Snowshoe hare

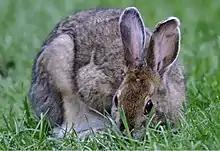
Snowshoe hare eating grass in summer

Snowshoe hares require dense, brushy, usually coniferous cover; thermal and escape cover are especially important for young hares. Low brush provides hiding, escape, and thermal cover. Heavy cover 10 feet (3 m) above ground provides protection from avian predators, and heavy cover 3.3 feet (1 m) tall provides cover from terrestrial predators. Overwinter survival increases with increased cover. A wide variety of habitat types are used if cover is available. Base visibility in good snowshoe hare habitat ranges from 2% at 16.5 feet (5 m) distance to 0% at 66 feet (20 m). Travel cover is slightly more open, ranging from 14.7% visibility at 16.5 feet (5 m) to 2.6% at 66 feet (20 m). Areas with horizontal vegetation density of 40 to 100% at 50 feet (15 m) are adequate snowshoe hare habitat in Utah.